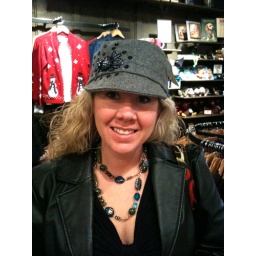
Lori in a cute hat